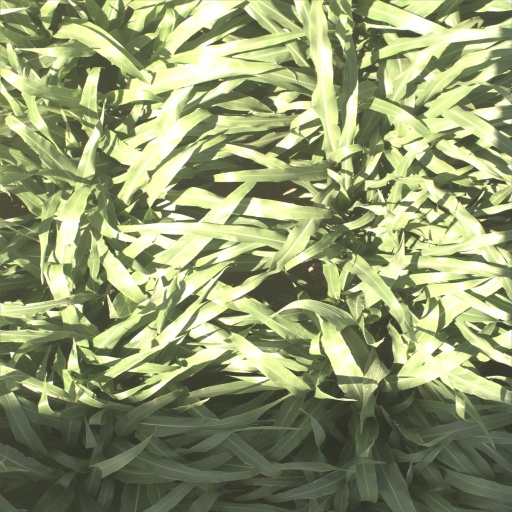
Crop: sorghum